Jacobean debate on the Union

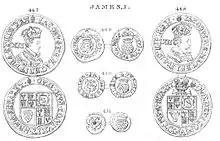
Jacobean coinage, showing the Latin union slogans "Quæ Deo conjuxit nemo separet" and "Tueatur unita Deus". A currency union was put into place by proclamations of 1603 and 1604, with an exchange rate of 12 Pound Scots to 1 Pound sterling. These Latin inscriptions were suggested by King James.

Formally the business of moving to a closer union was given to a commission; its English membership included Sir George Carew the diplomat, and Sir Henry Hobart the lawyer. Comprising a large group of 39 from the English side, it signed a prospective treaty on 6 December 1604. Substantive work on the border laws was done in subcommittee of the union commission from late 1604, by English and Scottish lawyers: Francis Bacon, John Bennett, Daniel Dunne, Sir John Herbert, Sir Thomas Hesketh, Sir Henry Hobart (Hubbard) and Lawrence Tanfield, acting with Thomas Craig, Sir Thomas Hamilton, John Shairp of Houston and John Skene.